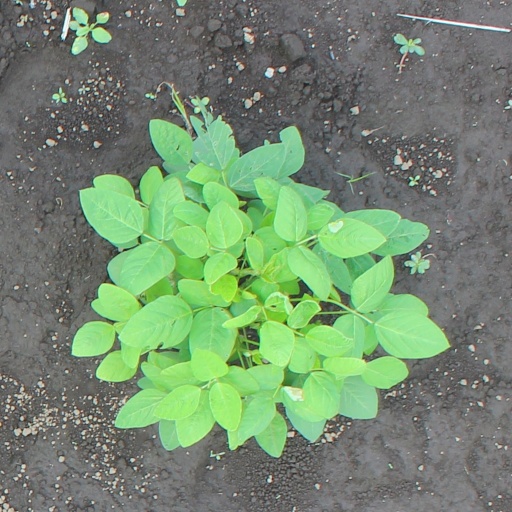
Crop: soybean